Hawthorne (Washington, D.C.)

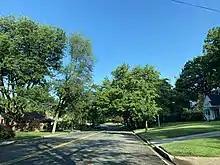
Near the intersection of 32nd St. and Chestnut St. NW, in Hawthorne, in July 2021.

Hawthorne is a neighborhood of 308 single family homes in the Northwest quadrant of Washington, D.C. According to neighborhood lore, the subdivision was named for the hawthorn trees once abundant in the area. The neighborhood borders Montgomery County, Maryland, and is bounded by Pinehurst Parkway Park NW, Western Avenue NW, and Oregon Avenue NW,